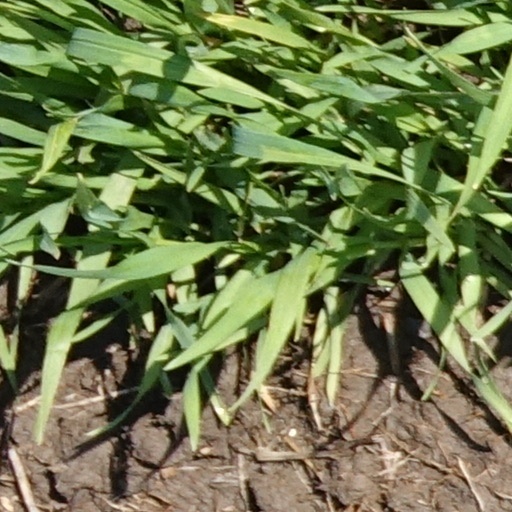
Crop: wheat